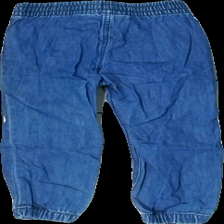
View: back
Type: Jeans
Category: Children
Brand: H&M
Colors: Blue, White
Material: 100% Cotton
Cut: Loose
Size: 116
Season: All
Price range: <50
Recommended usage: Remake